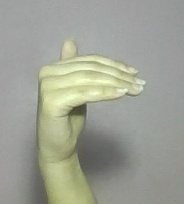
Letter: khaa